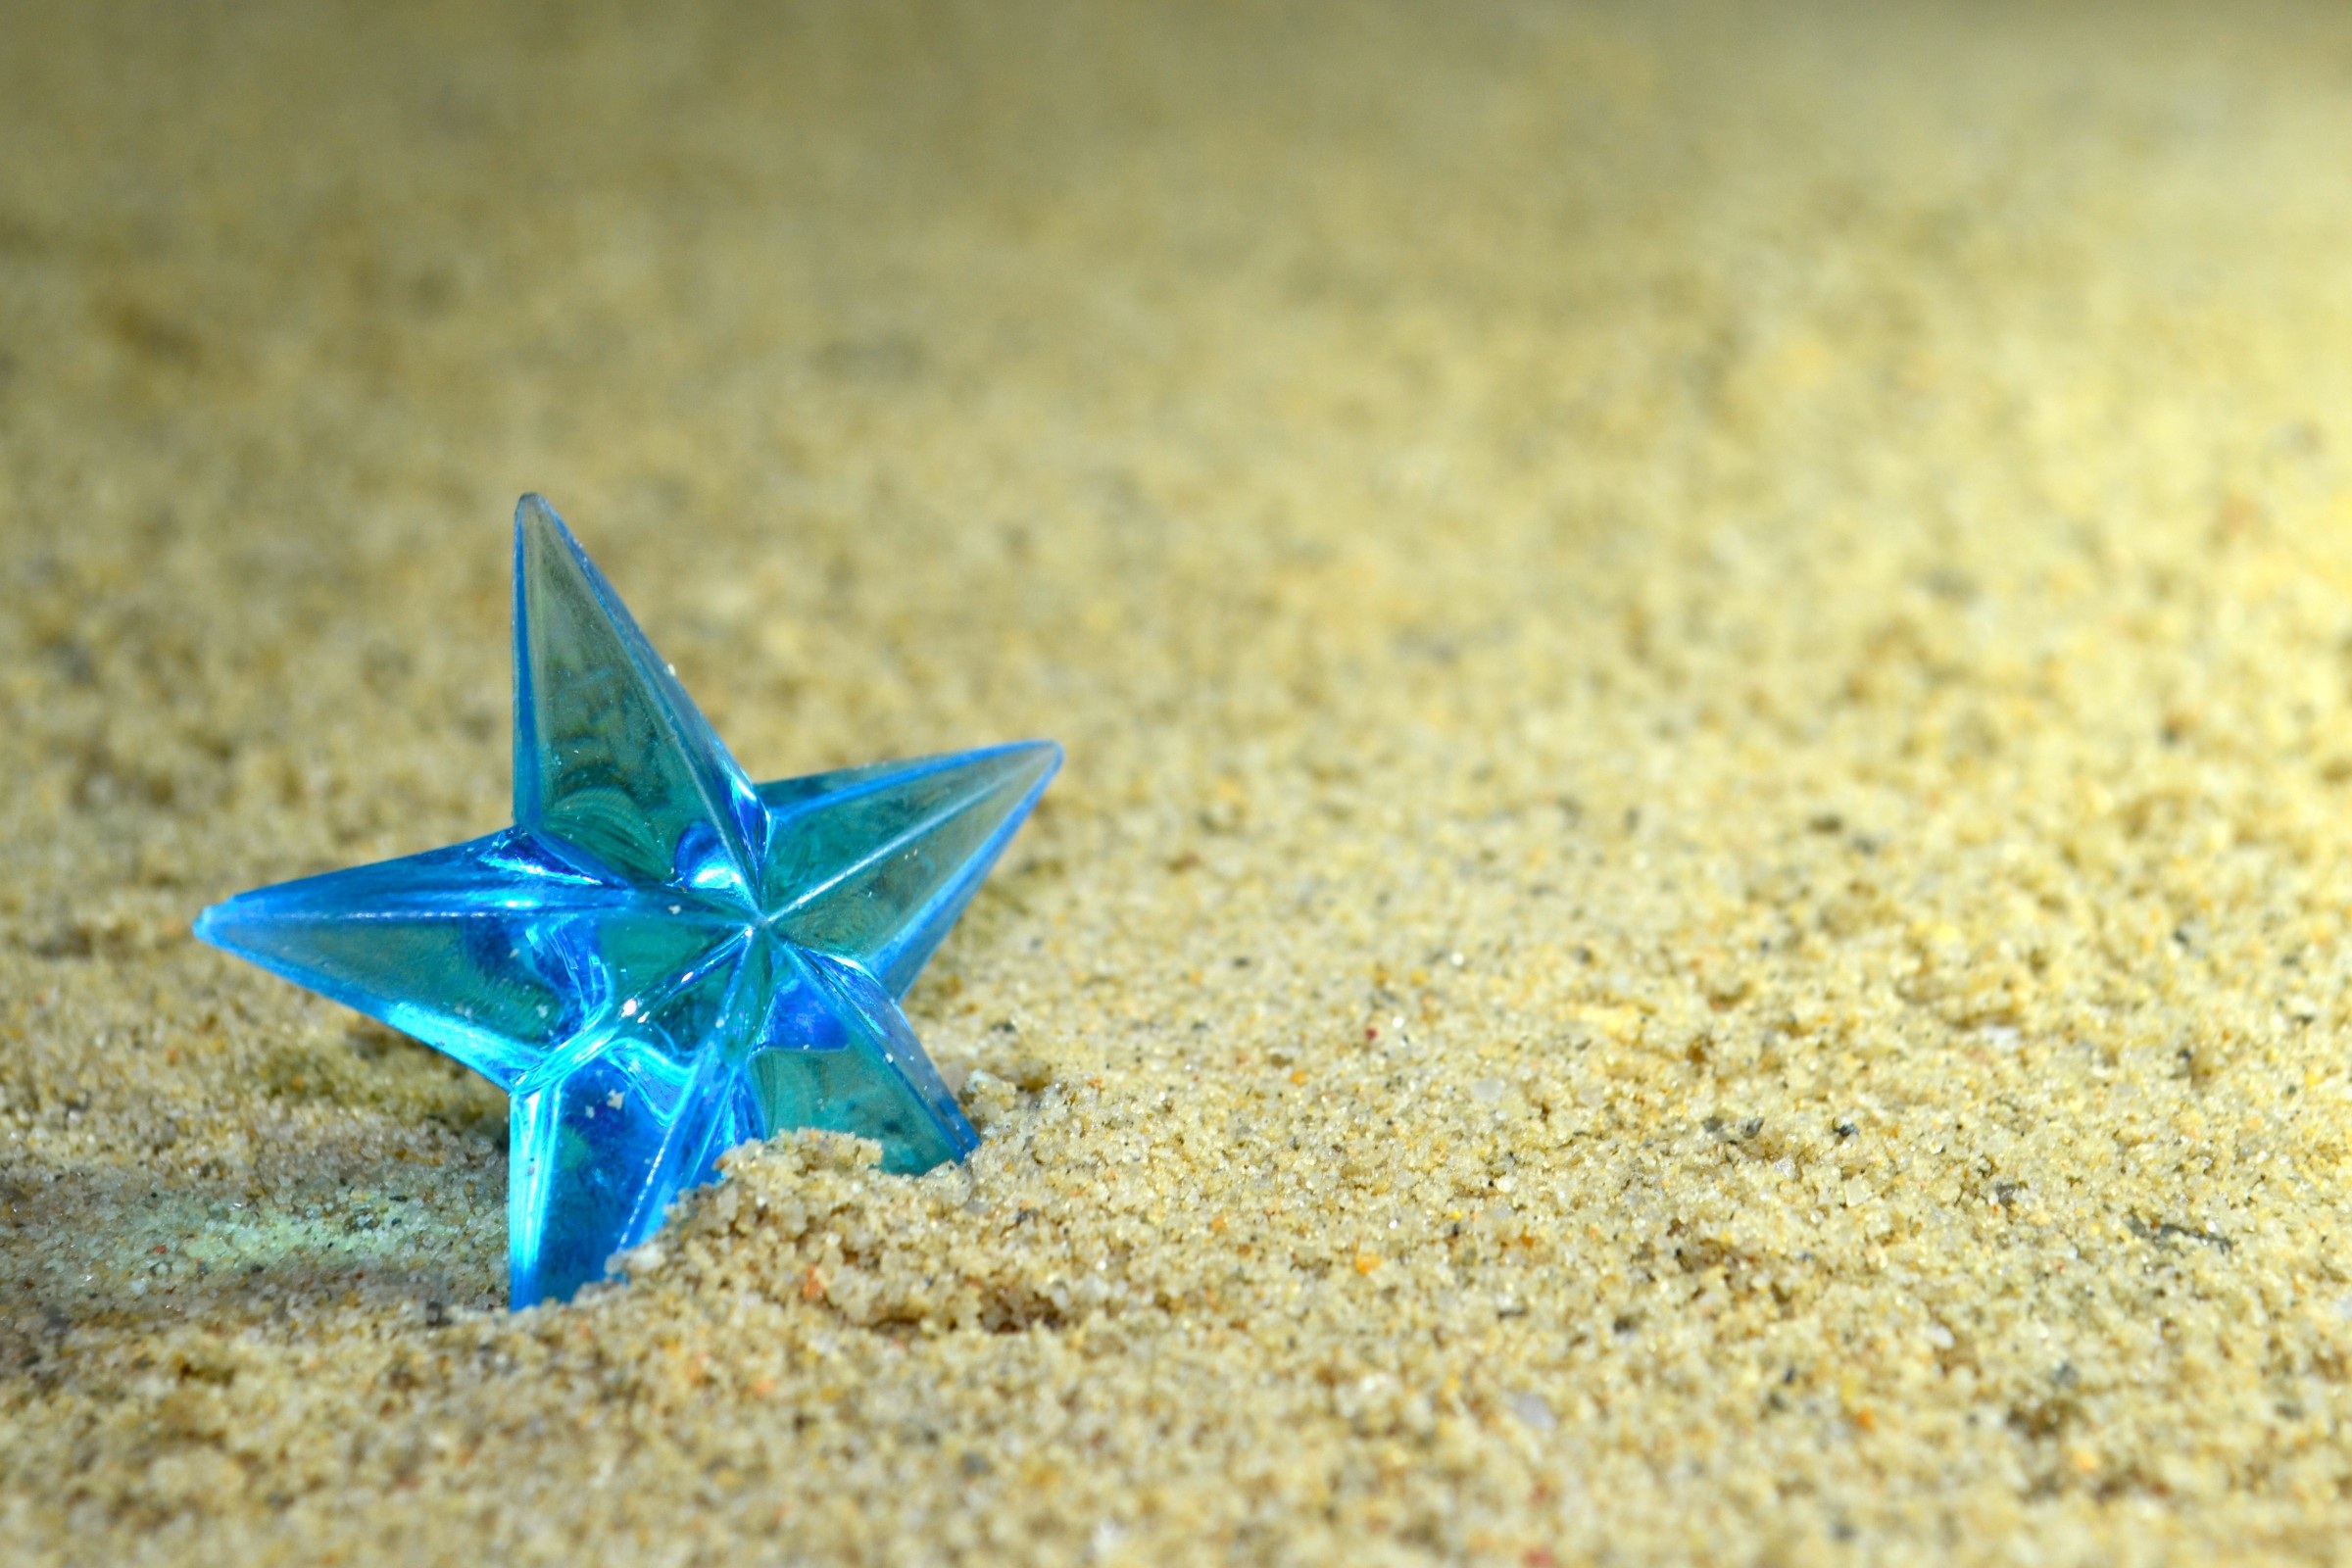
sand, wing, ground, star, standing, symbol, insect, small, blue, toy, starfish, invertebrate, close up, macro photography, echinoderm